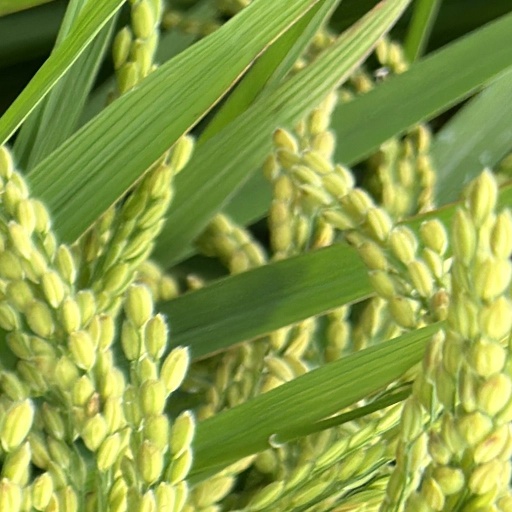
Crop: rice